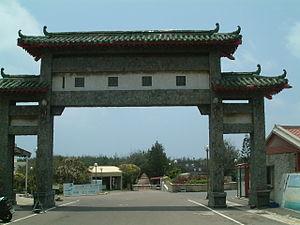
Le canton de Huxi est un canton rural du comté de Penghu à Taïwan. Il est situé sur la partie ouest de l'île principale de Penghu et constitue le plus grand canton du comté de Penghu.